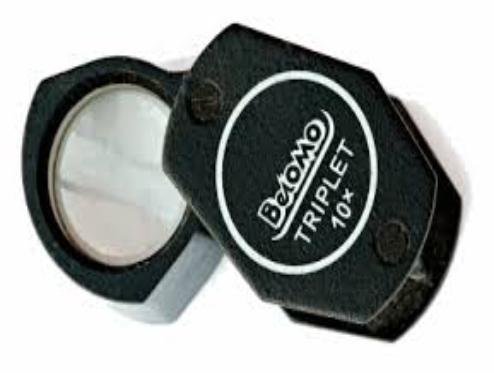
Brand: BELOMO
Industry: Others